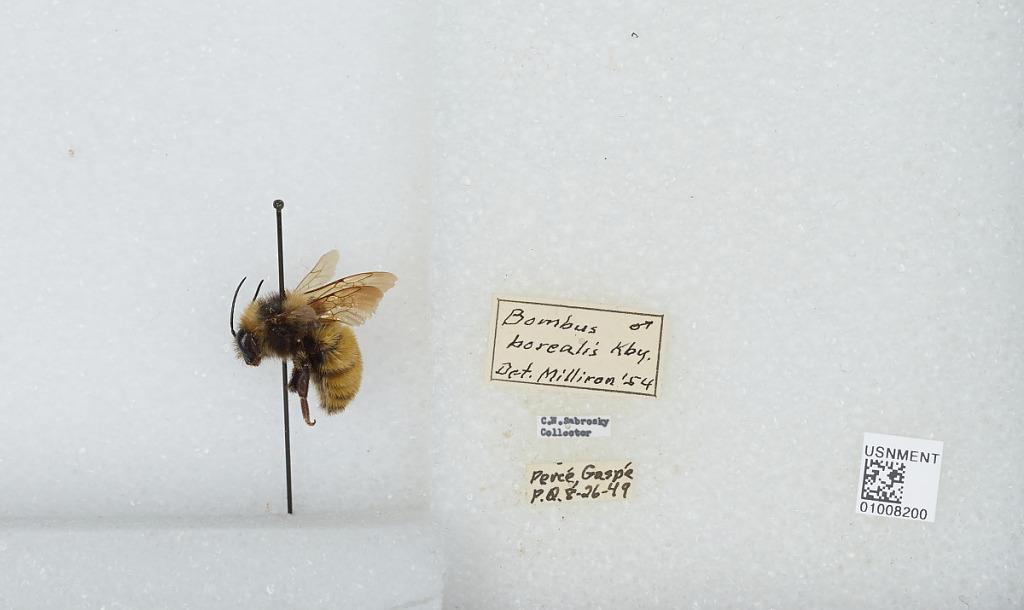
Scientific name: Bombus (Subterraneobombus) borealis Kirby
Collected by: C. Sabrosky
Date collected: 1949-8-26
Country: Canada
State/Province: Quebec
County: Perce
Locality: Gaspe Peninsula
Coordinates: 48.53, -64.22
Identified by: Milliron